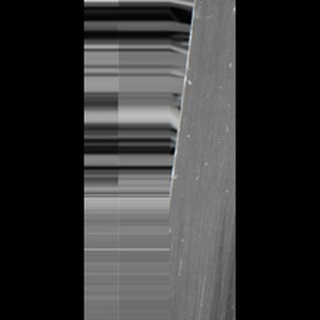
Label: sugarcane_mosaic